Santa Cita, Palermo

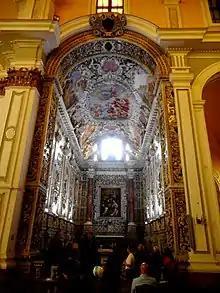
Chapel of the Rosary

Above the portal is a peculiar statue of a dog at the feet of a globe. Putatively in his mouth he carried a flaming torch. This image reflects a legend about a vision St Dominic's mother had before his birth, and later interpretations that Dominicans were dogged in their efforts to spread the flames of faith, and eradicate heresy. The two flanking reliefs in the facade depict allegories of "Charity" and "Faith".